Cyphostemma mappia

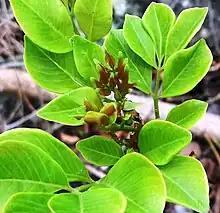
Detail of foliage in a mature plant

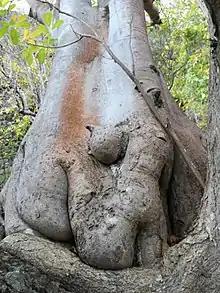
The swollen, water-filled trunk of an adult Mapou tree.

It is a soft-stemmed caudiciform tree, with succulent green leaves on fragile, chunky, elastic, distinctively zig-zag branches. It can eventually reach a height of nearly 10 meters, and develop a vastly expanded, swollen, water-filled trunk. This means that it can resemble a baobab in shape.